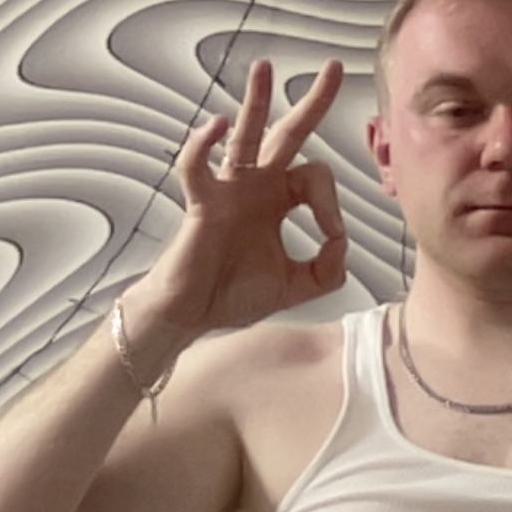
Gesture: ok